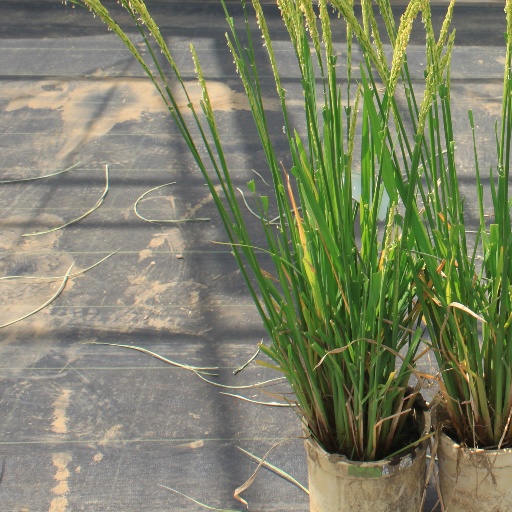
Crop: rice